Get Out Alive with Bear Grylls

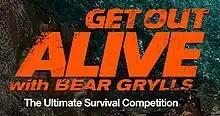

Get Out Alive with Bear Grylls is an American reality competition series hosted by adventurer and survivalist Bear Grylls. The eight-episode series premiered on NBC on July 8, 2013.